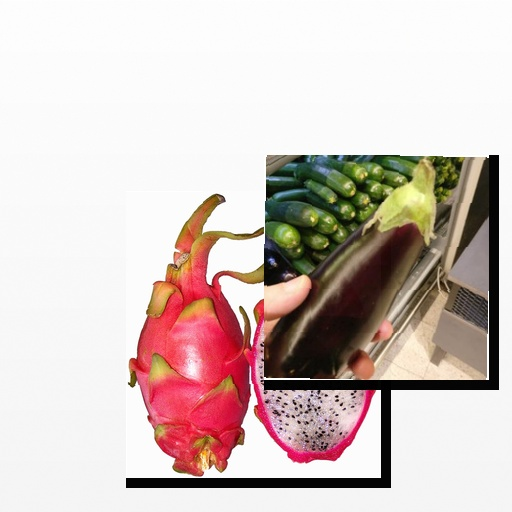
Food items: dragon_fruit, eggplant